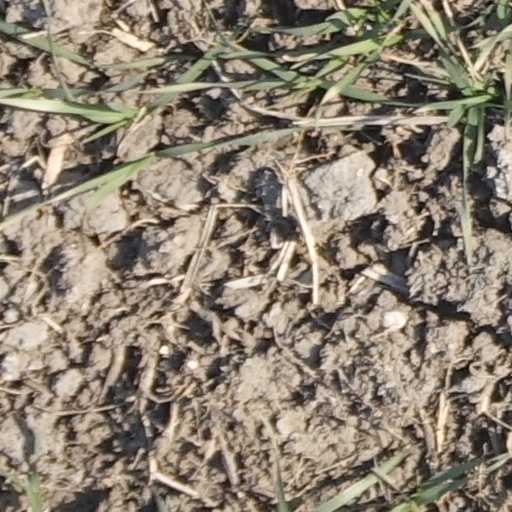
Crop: wheat